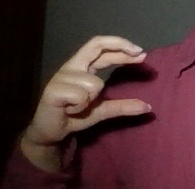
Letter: thal